Age of Enlightenment

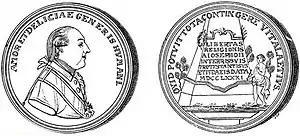
A medal minted during the reign of Joseph II, Holy Roman Emperor, commemorating his grant of religious liberty to Jews and Protestants in Hungary—another important reform of Joseph II was the abolition of serfdom.

Eighteenth-century China experienced "a trend towards seeing fewer dragons and miracles, not unlike the disenchantment that began to spread across the Europe of the Enlightenment." Furthermore, "some of the developments that we associate with Europe's Enlightenment resemble events in China remarkably." During this time, ideals of Chinese society were reflected in "the reign of the Qing emperors Kangxi and Qianlong; China was posited as the incarnation of an enlightened and meritocratic society—and instrumentalized for criticisms of absolutist rule in Europe."